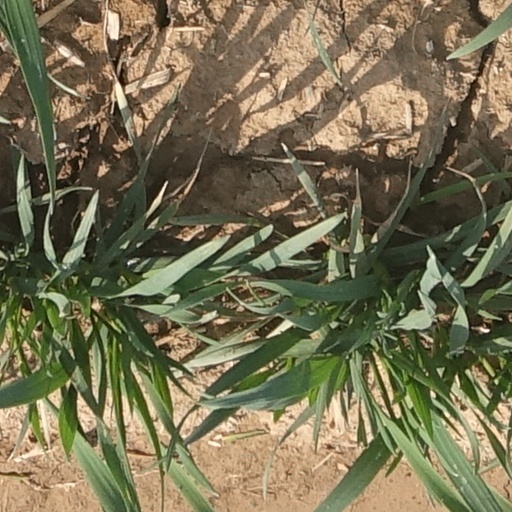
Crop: wheat